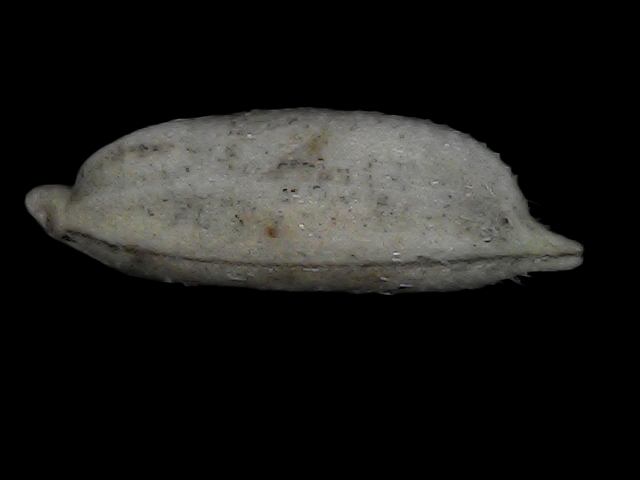
Rice variety: Bd79